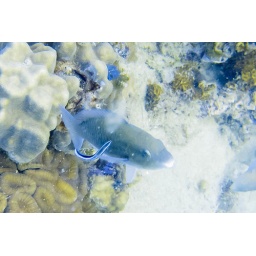
This big fish has tipped himself backwards in order to be cleaned by the little blue fish.